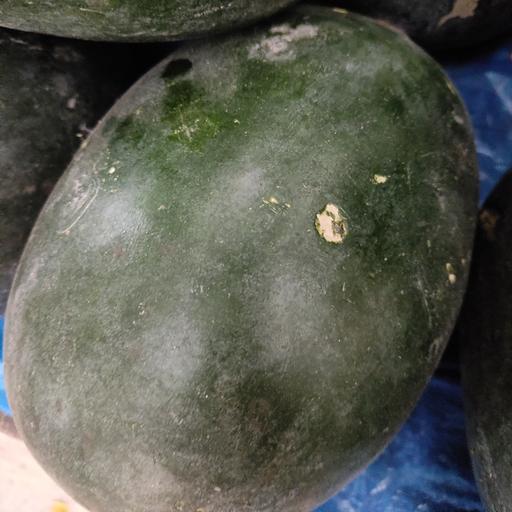
Crop type: Watermelon